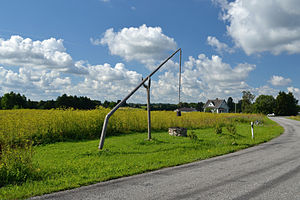
Brønd
En drikkevandsbrønd i Estland
En brønd er almindeligvis et udgravet hul i jorden, men kan være et naturligt eller boret hul, beregnet til opsamling og udnyttelse af vand. Et borehul til udvinding af olie eller gas kaldes også for en brønd.